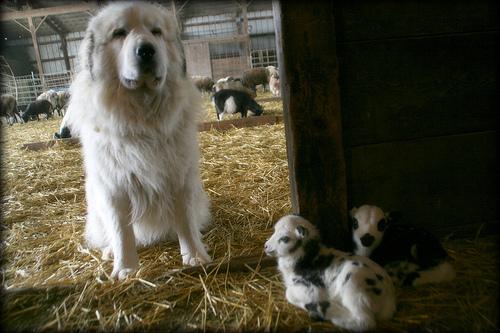
Breed: great pyrenees